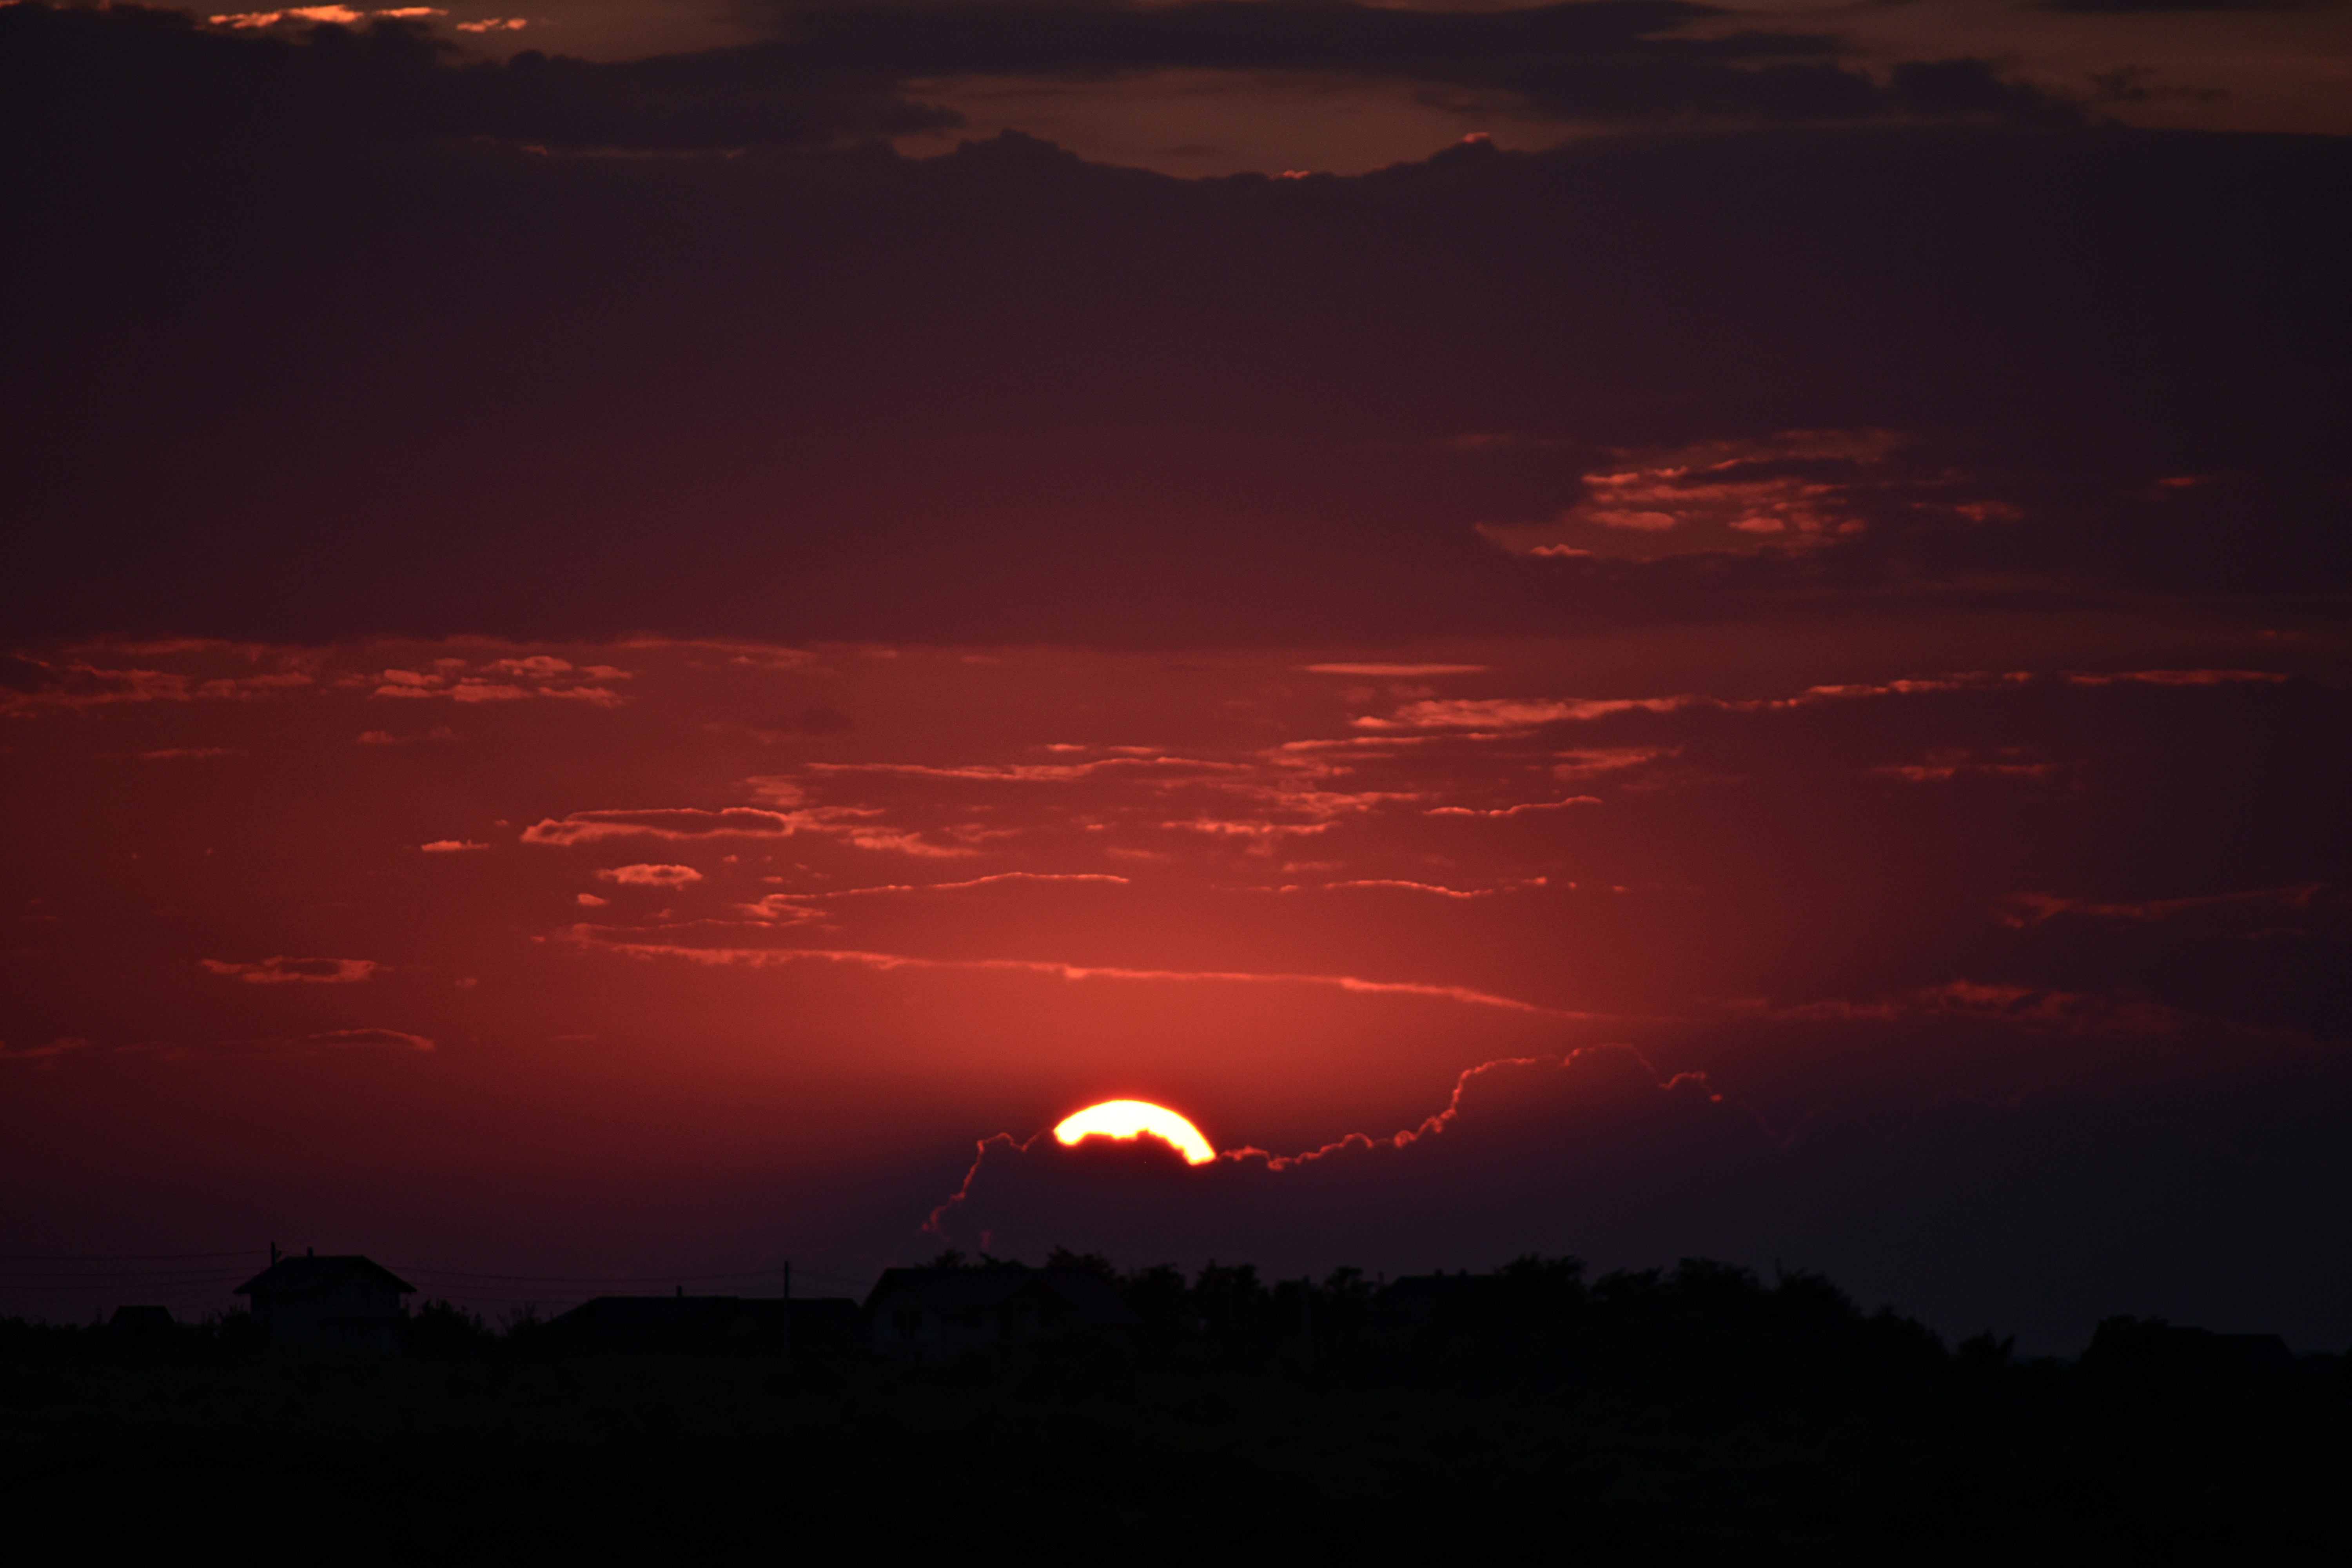
sky, cloud, sunset, afterglow, sunrise, horizon, red, sun, evening, orange, atmospheric phenomenon, red sky at morning, dusk, morning, atmosphere, sunlight, dawn, tree, astronomical object, cumulus, rural area, calm, meteorological phenomenon, landscape, night, darkness, heat, photography, celestial event